Belgian Resistance

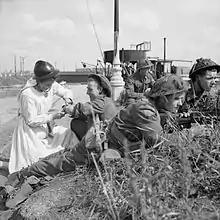
A Resistance nurse provides first aid to a British soldier during the fighting around Antwerp, 1944.

Nevertheless, the apparent isolation of the government in exile from the day-to-day situation in Belgium meant that it was viewed with suspicion by many resistance groups, particularly those whose politics differed from that of the established government. The government, for its part, was afraid that resistance groups would turn into ungovernable political militias after liberation, challenging the government's position and threatening political stability. Nevertheless, the resistance was frequently reliant on finance and drops of equipment and supplies which both the government-in-exile and the British Special Operations Executive (SOE) were able to provide. During the course of the war, the government-in-exile delivered between 124 and 245 million francs, dropped by parachute or transferred via bank accounts in neutral Portugal, to the group alone, with smaller sums also distributed to other organisations.